Ranjeeta Shrestha

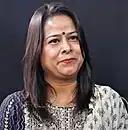
Ranjeeta Shrestha during an interview

Ranjeeta Shrestha is a Nepalese politician and chairwoman of the Nagrik Unmukti Party. Shrestha is the current Minister of Land Management, Cooperatives and Poverty Alleviation since 31 March 2023.